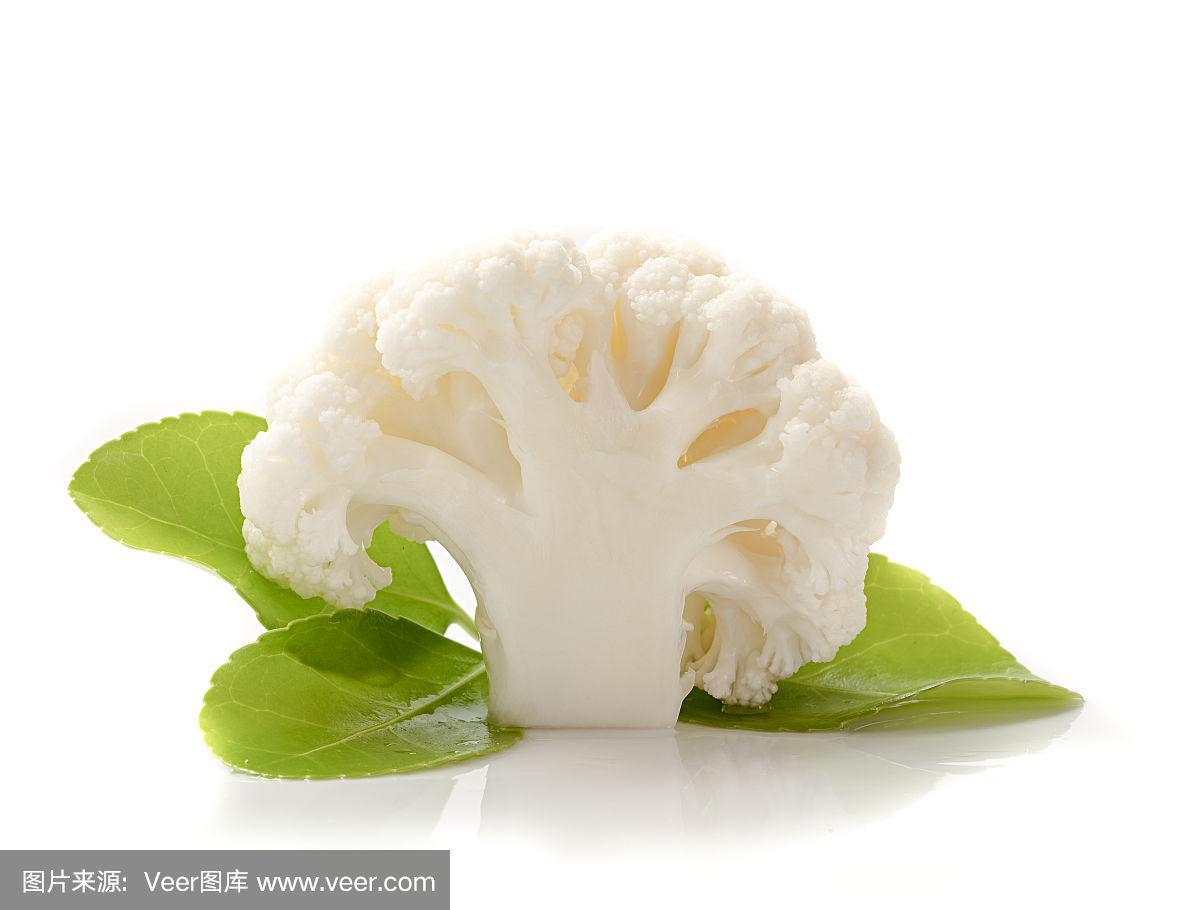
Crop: unknown
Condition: cauliflower